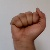
The image shows a hand gesture representing the letter 'A' in Indian Sign Language.